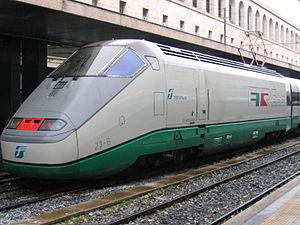
La liste qui suit est une liste de trains à grande vitesse limitée aux rames roulantes conventionnelles qui ont été, sont ou seront en service commercial sous peu.